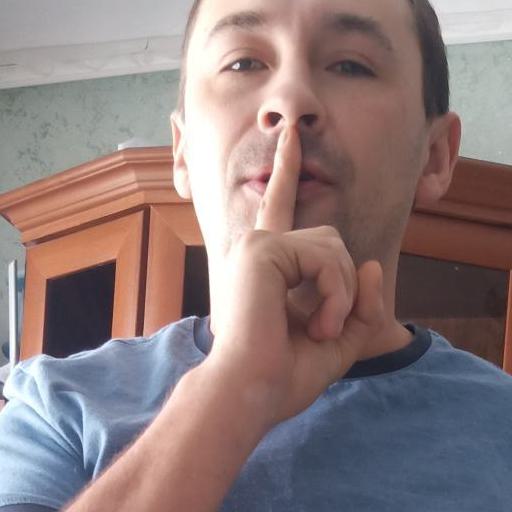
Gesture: mute